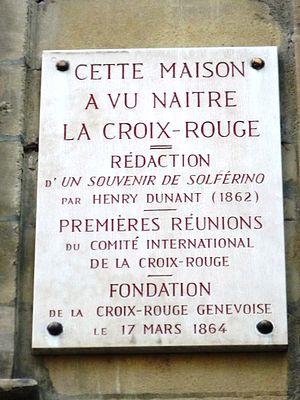
Cette plaque commémorative a été apposée le 9 février 1988 sur l'ancien lieu d'habitation d'Henri Dunant, l'un des fondateurs de la Croix rouge. Elle se trouve à la rue du Puits-Saint-Pierre 4 à Genève. C'est dans cet immeuble qu'il écrivit son livre ""Un Souvenir de Solferino"", qu'eu lieu les premières réunions informelles pour discuter des secours aux blessés de guerres et qui aboutiront plus tard dans d'autres lieux, à la création du Comité international de la Croix-Rouge (CICR).
Henry Dunant, parfois orthographié Henri Dunant, baptisé sous le prénom de Jean-Henri le 8 mai 1828 à Genève et mort le 30 octobre 1910 à Heiden, est un homme d'affaires humaniste suisse, considéré comme le fondateur du mouvement de la Croix-Rouge internationale. Chrétien protestant, il est naturalisé français en avril 1859.